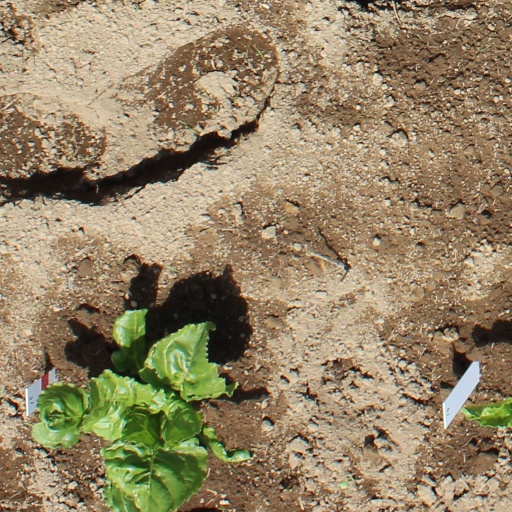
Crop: sugar beet